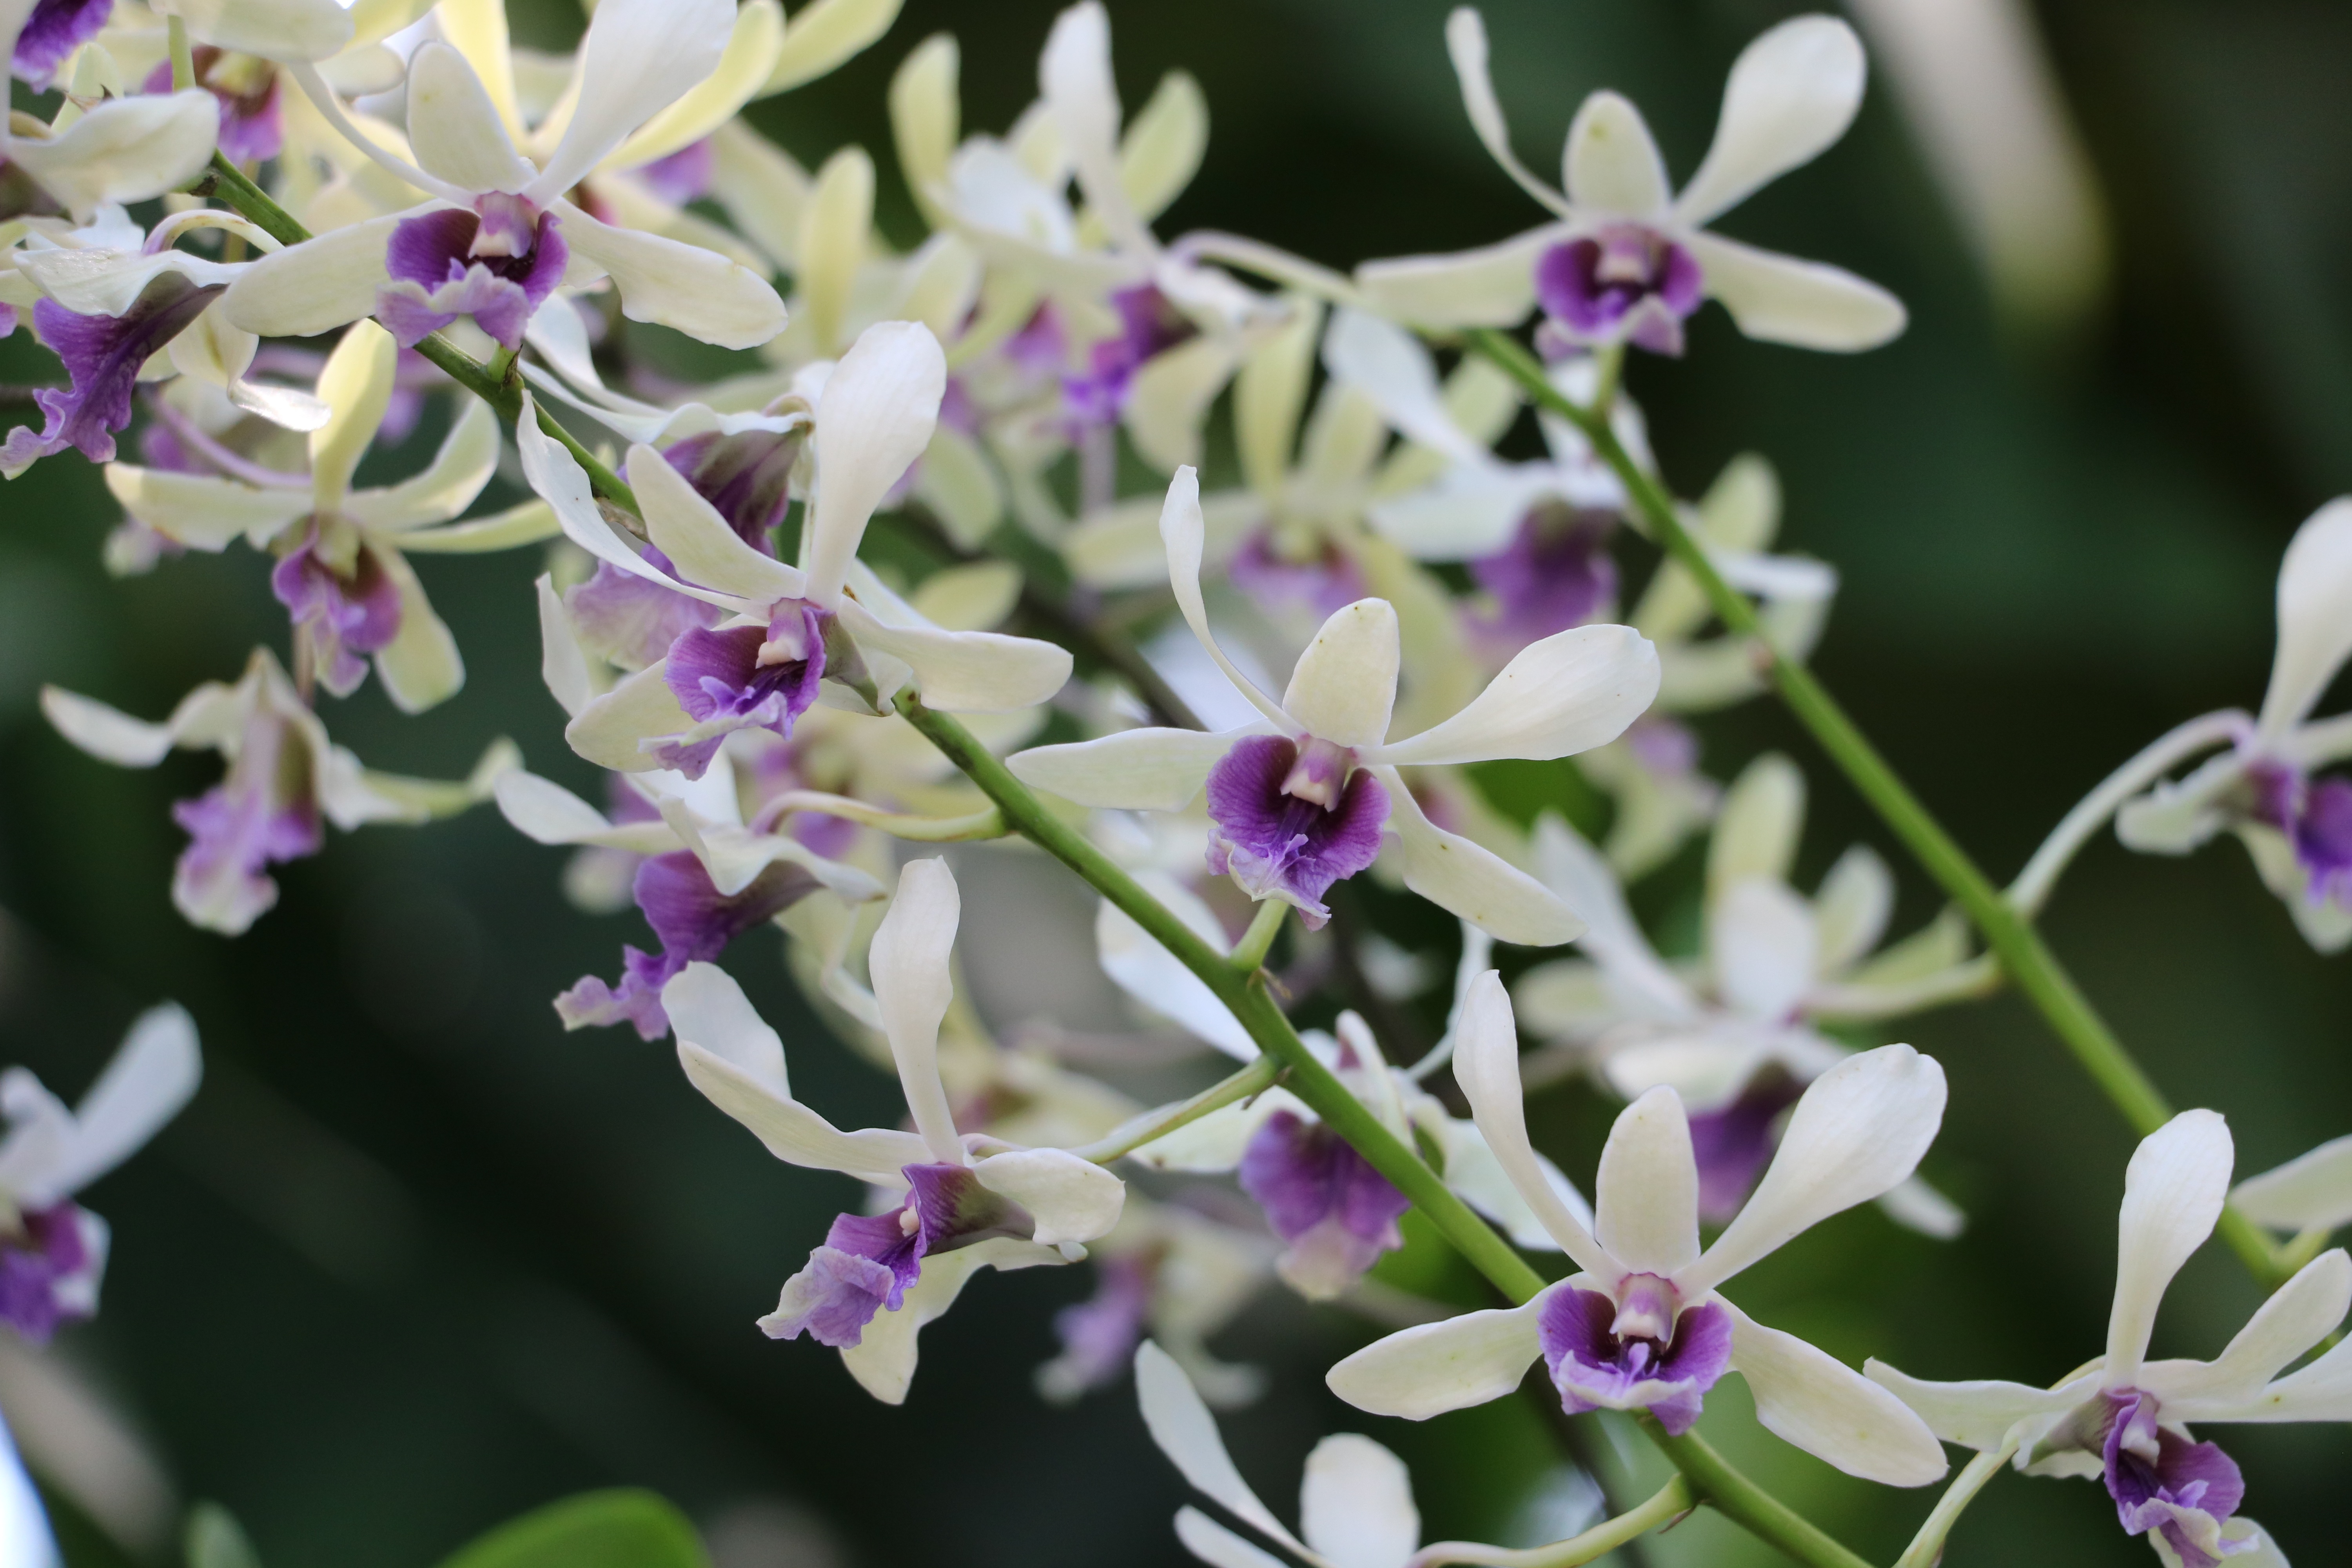
nature, blossom, plant, flower, botany, garden, flora, orchid, wildflower, flowers, colorful flowers, beauty, orchids, macro photography, ornamental plant, delicacy, flowering plant, epidendrum, dendrobium, land plant, moth orchid, phalaenopsis equestris, centaurium